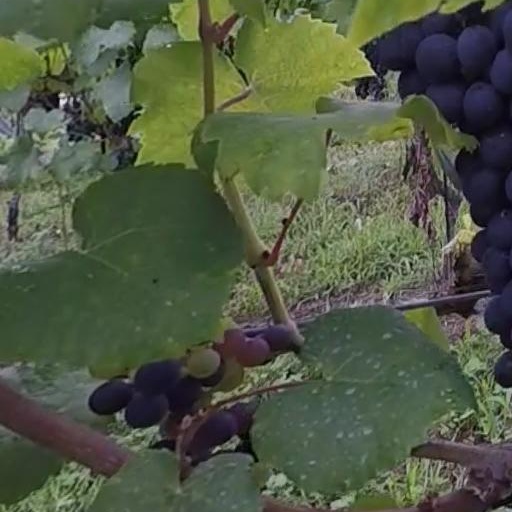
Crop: grape